World of A Song of Ice and Fire

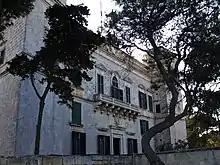
The TV series filmed Illyrio's mansion in Pentos at Verdala Palace in Malta.

Dorne is the southernmost and least populated land of Westeros. The capital, Sunspear, is the seat of the ruling House Martell. As of the first five books, Doran Nymeros Martell is the Prince of Dorne and Lord of Sunspear. Doran's sister, Princess Elia, was married in a political alliance to Prince Rhaegar Targaryen, the Prince of Dragonstone and heir to the Iron Throne. They had two children, a daughter, Rhaenys, and a son, Aegon. During the Sack of King's Landing at the end of Robert's Rebellion, Princess Elia was raped and murdered by Gregor Clegane, a House Lannister bannerman (vassal). Her children were also killed in front of her. Prince Doran and his wife, Princess Mellaria, have three children, Arianne, Quentyn and Trystane. During the War of the Five Kings, Tyrion Lannister, as Hand of the King, turns the historical enmity of House Martell and Lannister into an alliance by sending King Joffrey's middle sibling and sister, Myrcella Baratheon, as the betrothed future bride to Trystane, the youngest child of Prince Doran, who is about her own age. The eldest child of Prince Doran, Arianne, is heir to House Martell, Sunspear and the rule of Dorne. The wealth of Dorne comes from their famous Sand Steeds, purebred horses of endurance, speed, and grace, and from spices, wines, fishing, fabrics, and textiles.